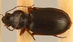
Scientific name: Synuchus impunctatus
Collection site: Bartlett Experimental Forest NEON (BART), plot BART_068